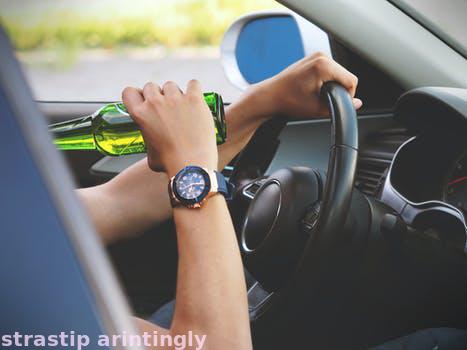
Label: Watermark